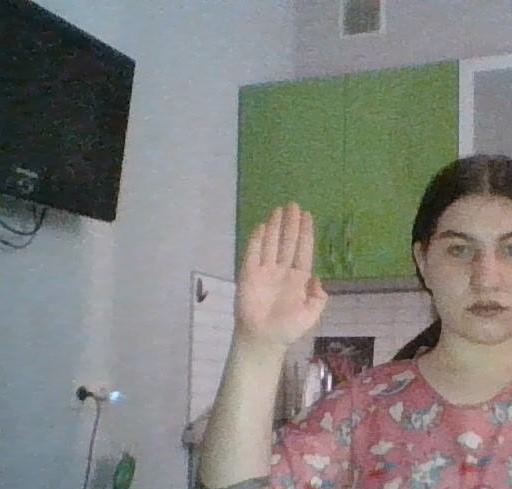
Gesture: stop